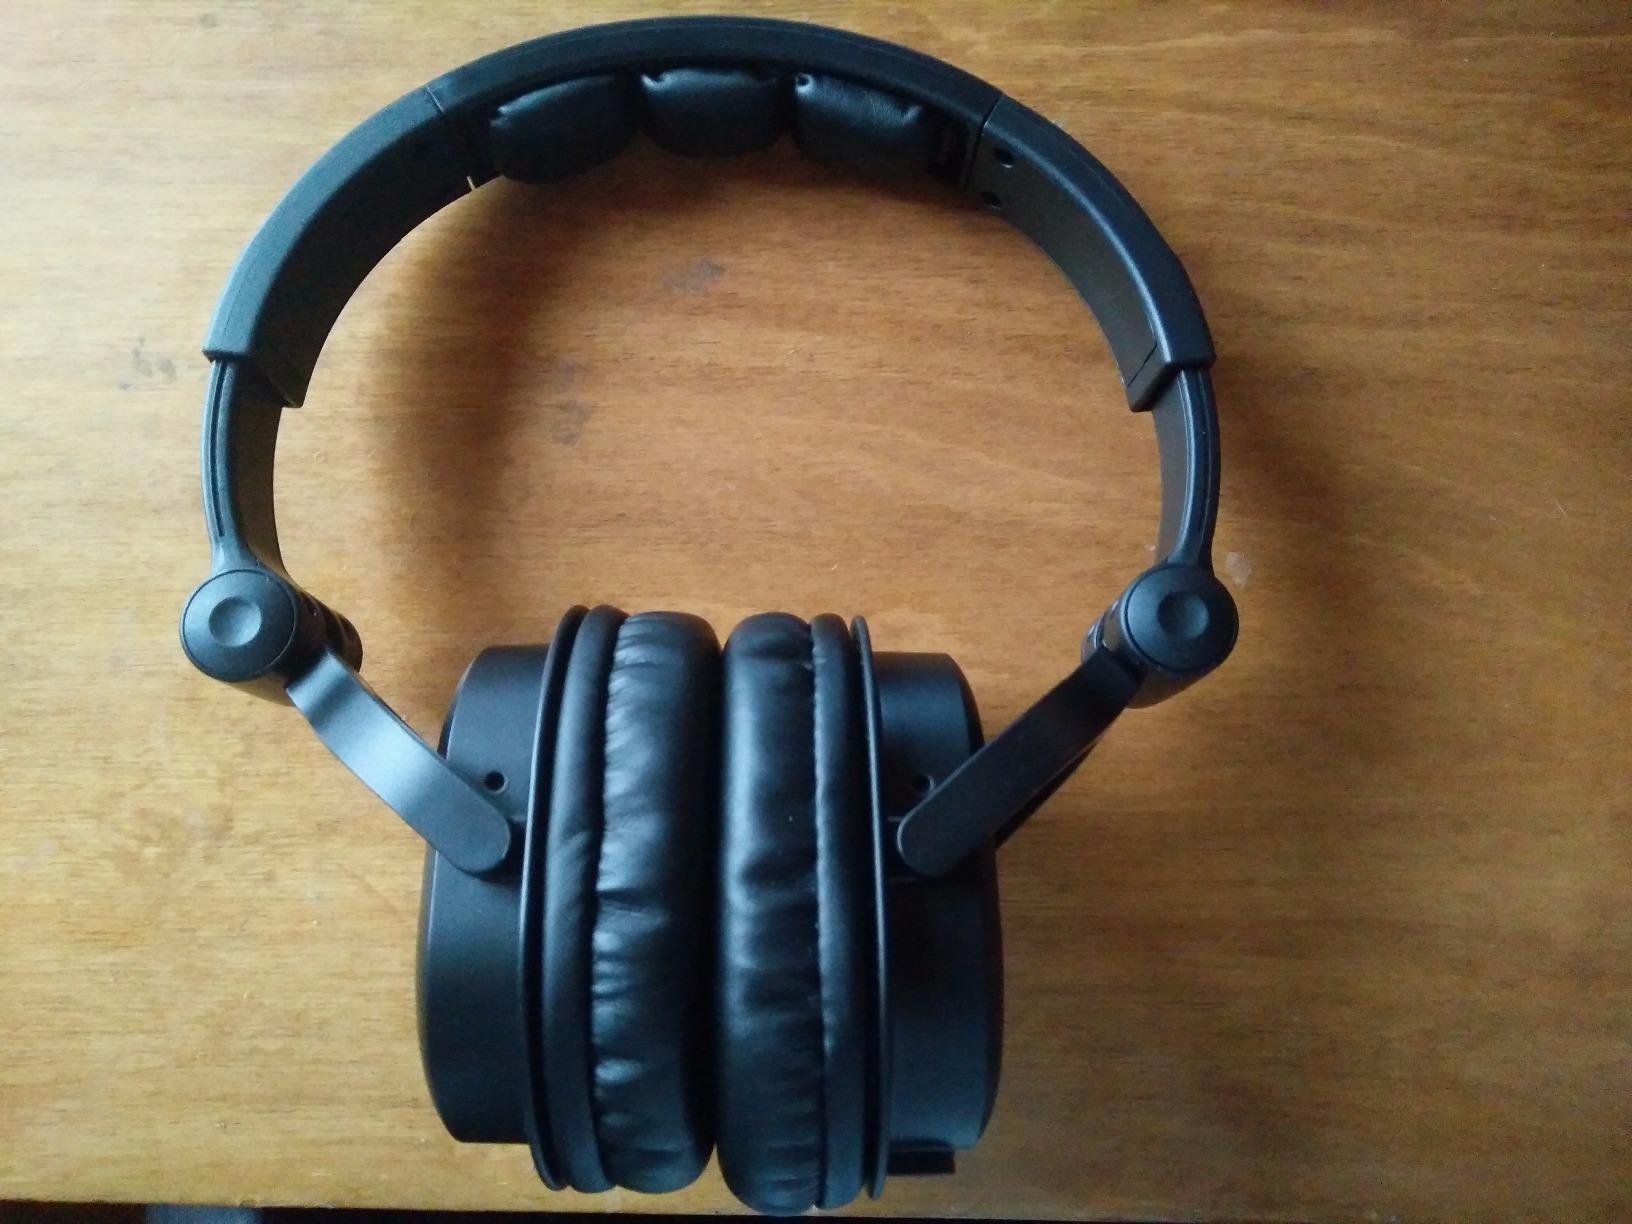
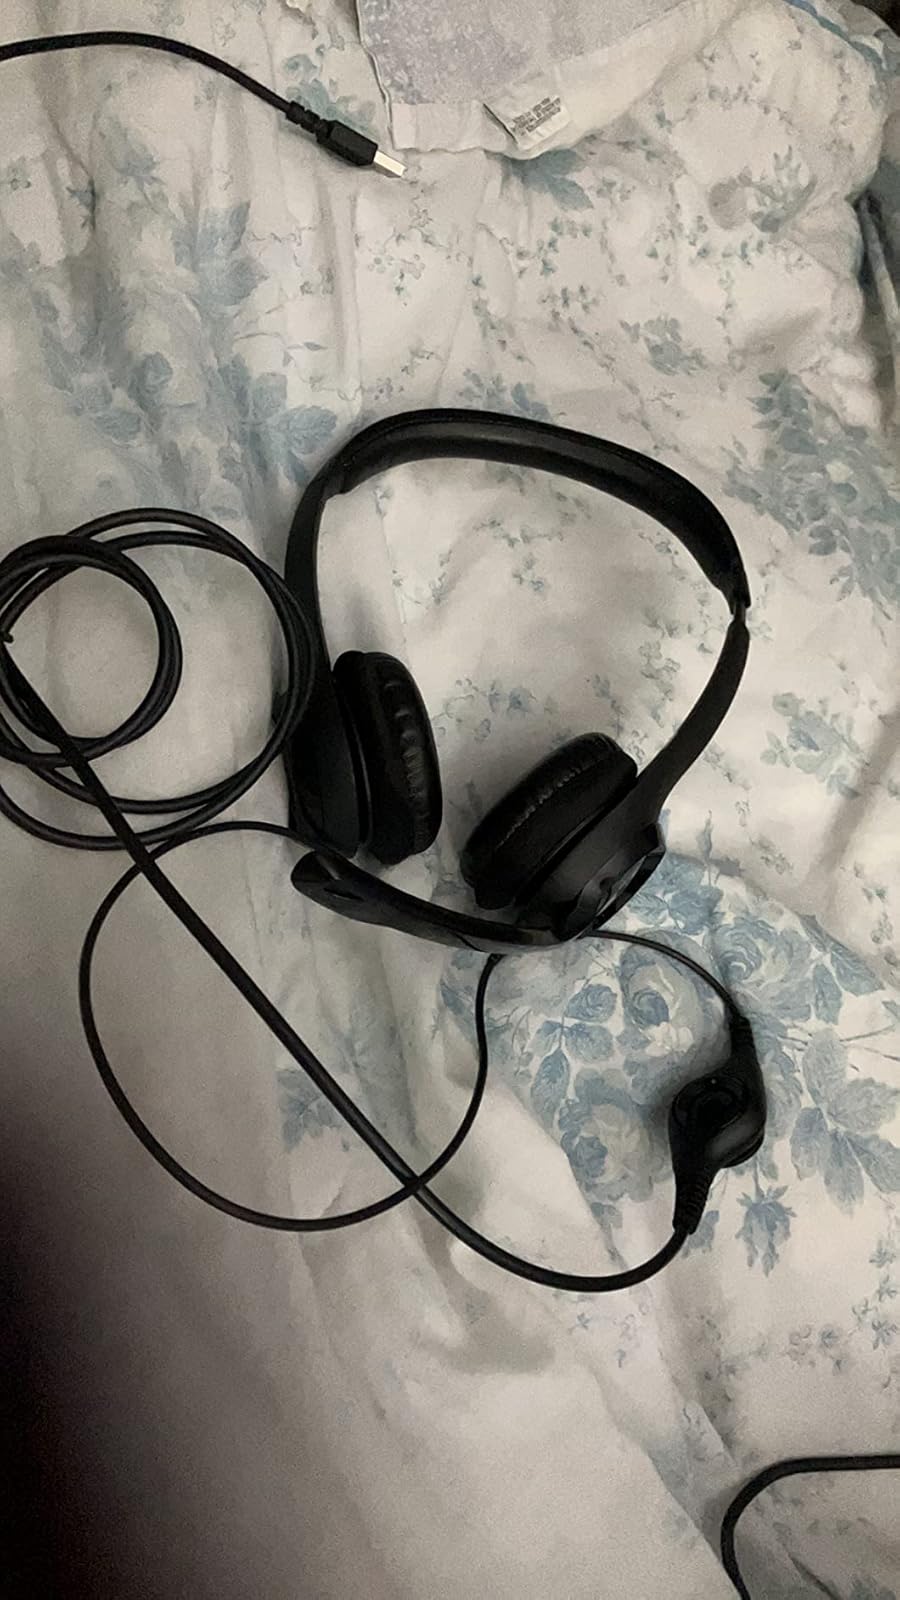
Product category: headphones
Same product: no